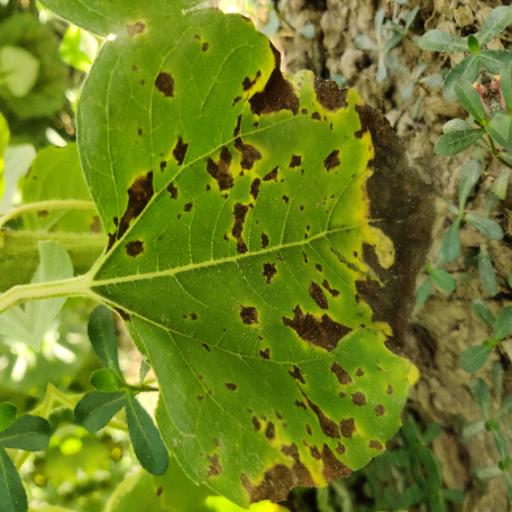
Label: Leaf_scars